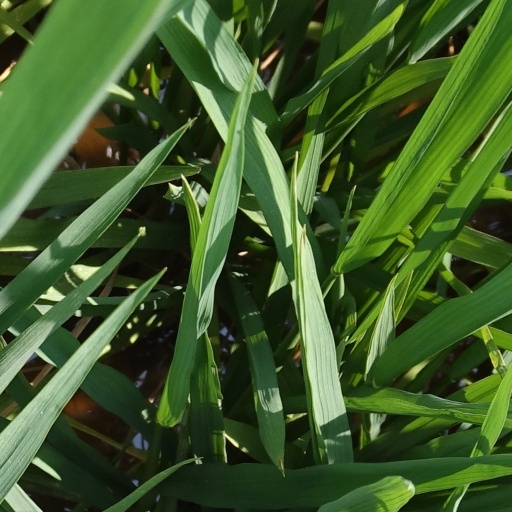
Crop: rice